Geology of the Pacific Northwest

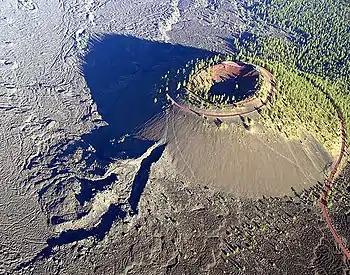
Lava Butte, Oregon, erupted roughly 5000 years BCE

The most active volcanic region of the northern Pacific Northwest is called the Northern Cordilleran Volcanic Province (sometimes called the Stikine Volcanic Belt). It contains more than 100 young volcanoes and several eruptions known to have occurred within the last 400 years. The last eruptions within the volcanic belt was about 150 years ago at The Volcano in the Iskut-Unuk River Cones volcanic field. The most voluminous and most persistent eruptive center within the belt and in Canada is Level Mountain. It is a large shield volcano that covers an area of southwest of Dease Lake and north of Telegraph Creek. The broad dissected summit region consists of trachytic and rhyolitic lava domes and was considered to be dotted with several minor basaltic vents of postglacial age, although considered Holocene activity to be uncertain. The Mount Edziza volcanic complex is perhaps the most spectacular volcanic edifice in British Columbia. It is the second largest persistent eruptive center within the Northern Cordilleran Volcanic Province and is flanked with numerous young satellite cones, including the young, well-preserved Eve Cone. There are some indications that Level Mountain and Mount Edziza volcanic complex may be between 11 and 9 million years old.